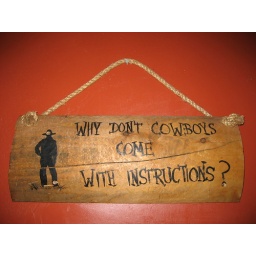
sign in the "gals" bathroom at the cowboy bar